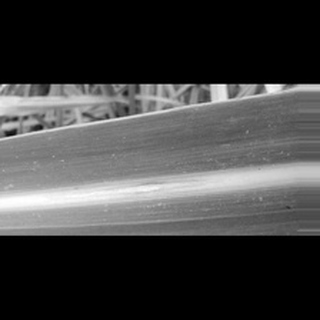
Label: sugarcane_red_rot